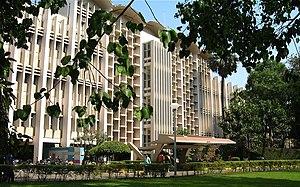
L'Institut indien de technologie de Bombay est une université publique de recherches indienne fondée en 1958 à Powai, dans le nord de Bombay. Il constitue l’un des 15 instituts indiens de technologie, dont il est l’un des plus anciens. Elle est considérée par le QS World University Ranking comme l’une des 200 meilleures universités du monde, l’une des 50 meilleures dans le domaine des technologies.